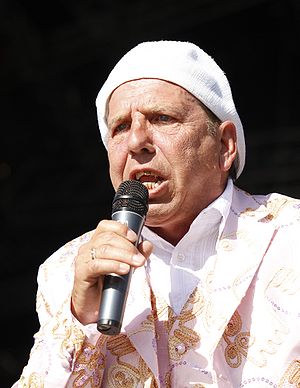
Jacob Haugaard
Jacob Haugaard ved Grøn Koncert den 18. juli 2010.
Jacob Haugaard er en dansk komiker, musiker, skuespiller og politiker.
Daniel Jacob Haugaard er en dansk-færøsk komiker, musiker, sanger, skuespiller og tidligere politiker. Han er halvt færing.